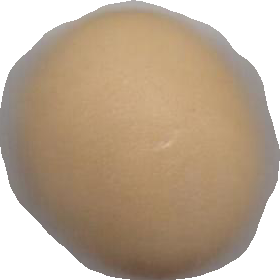
Variety: Dega